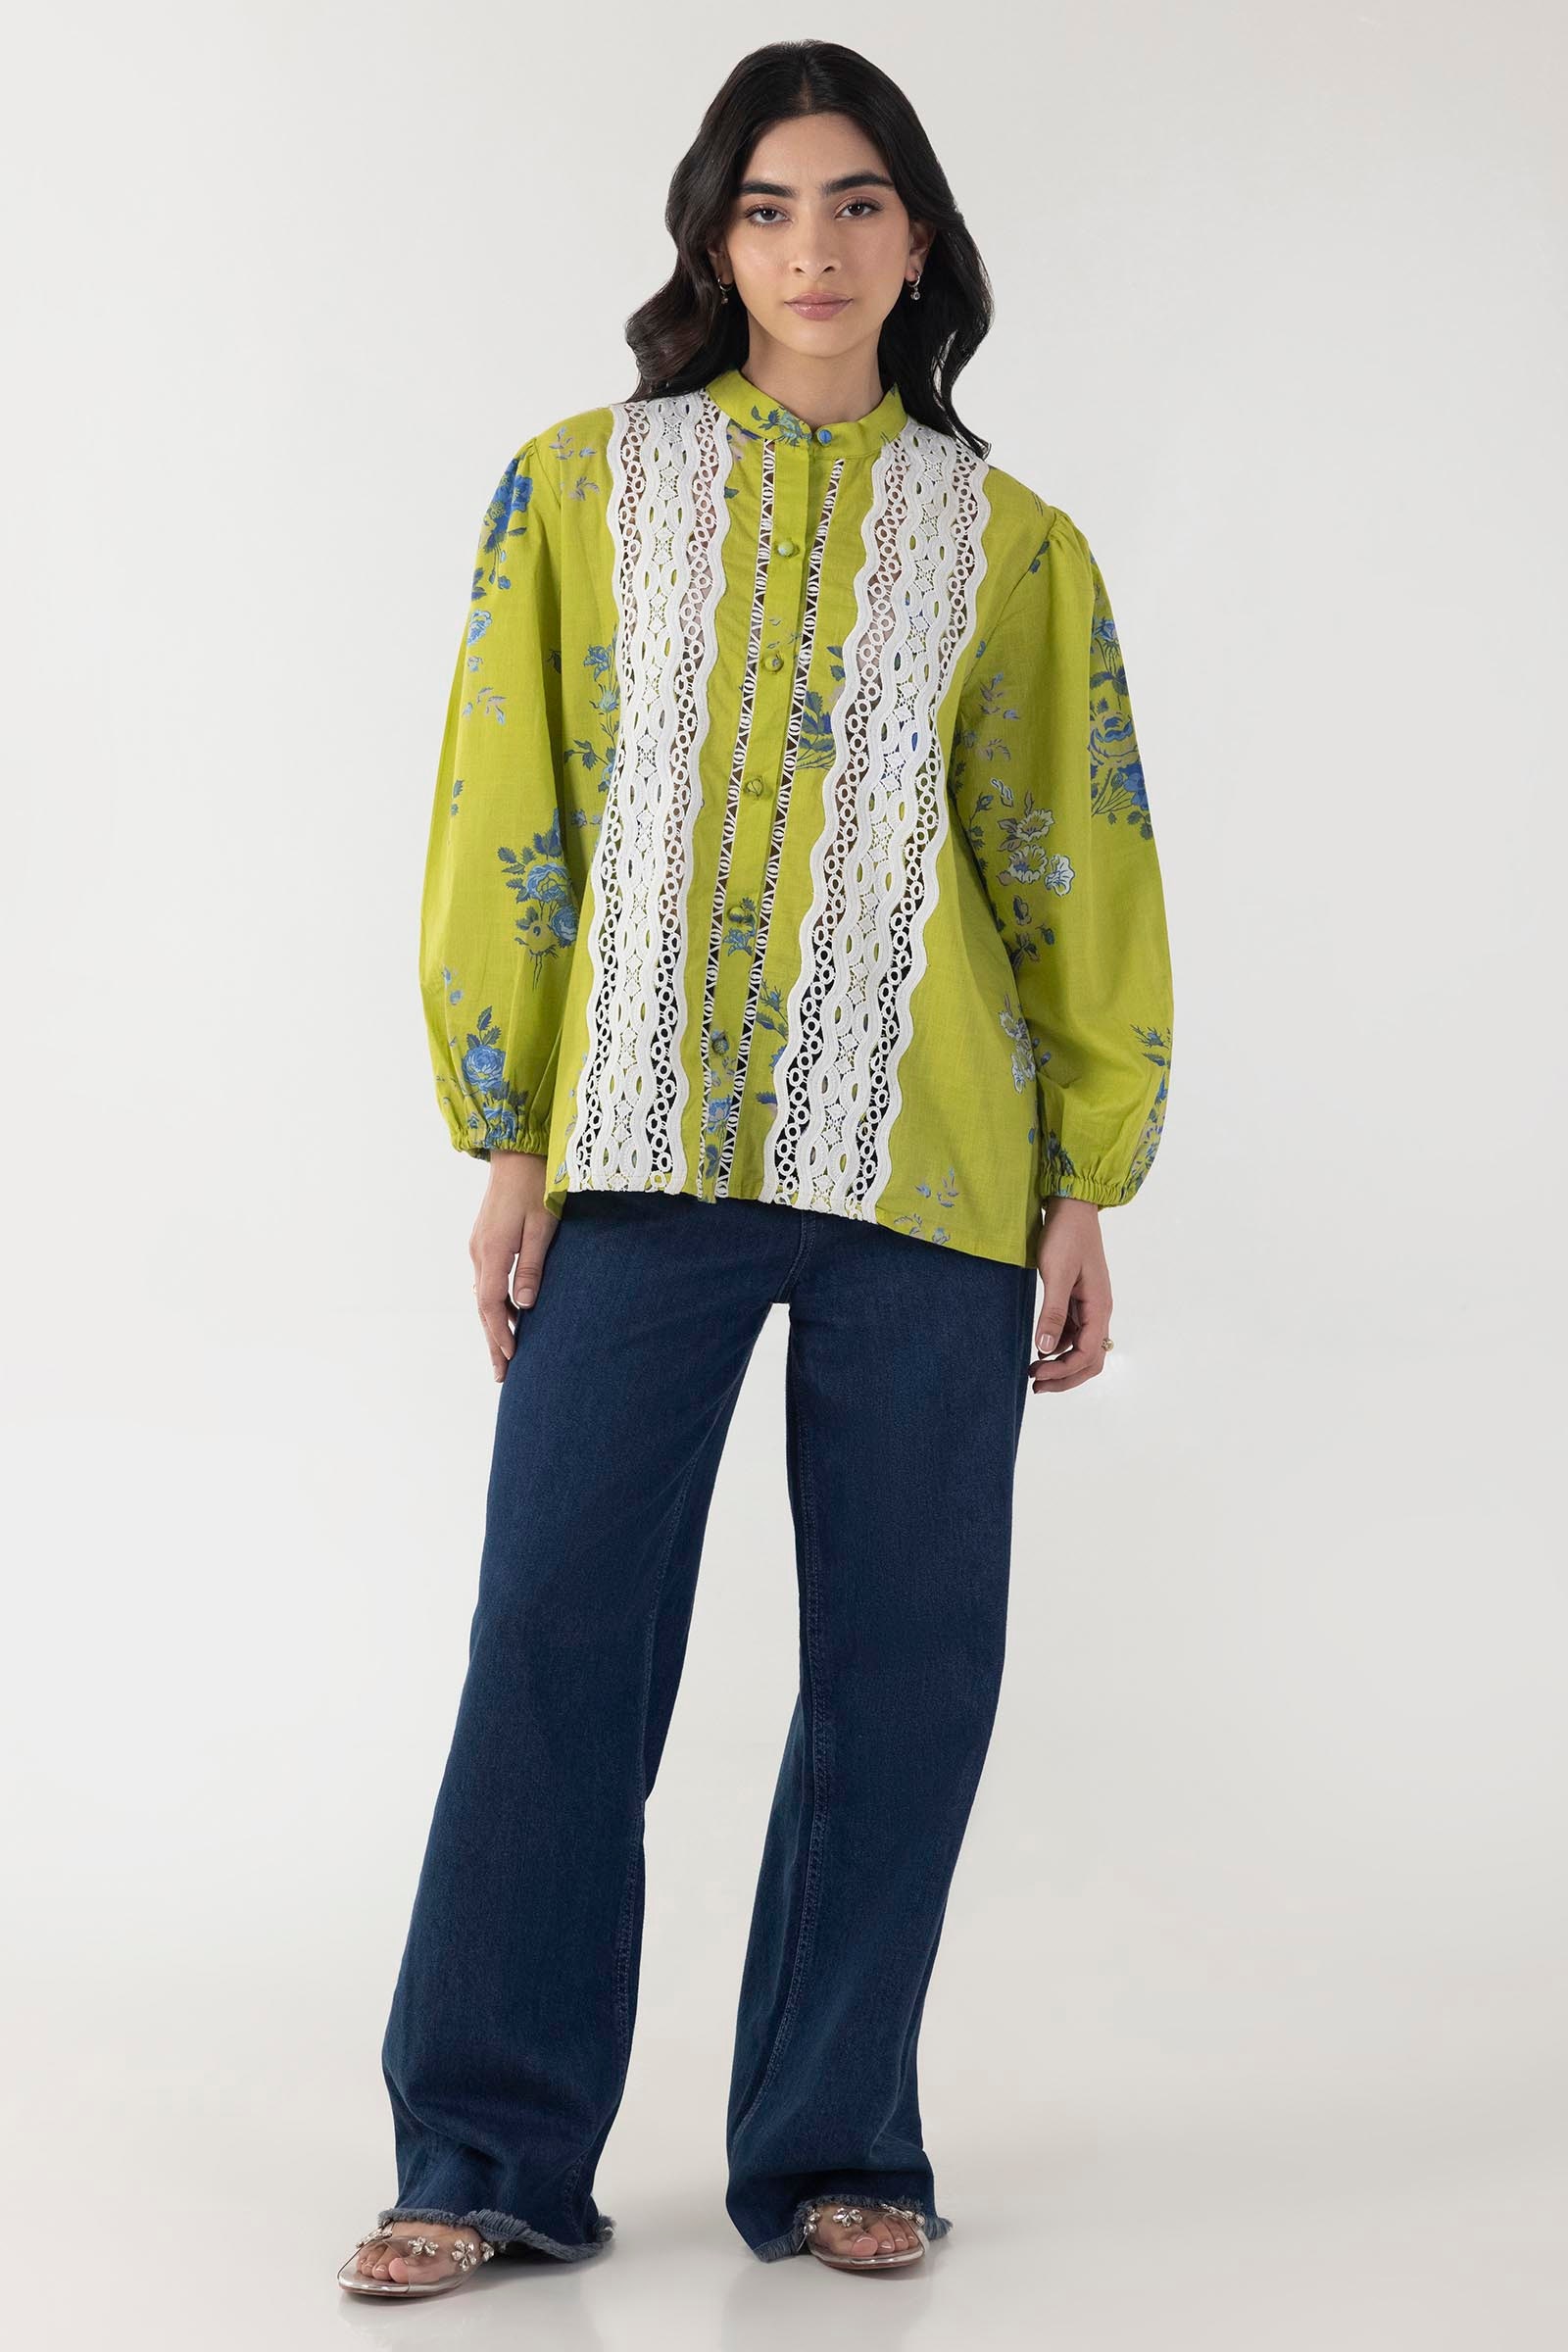
green multi embroidered lace detail top